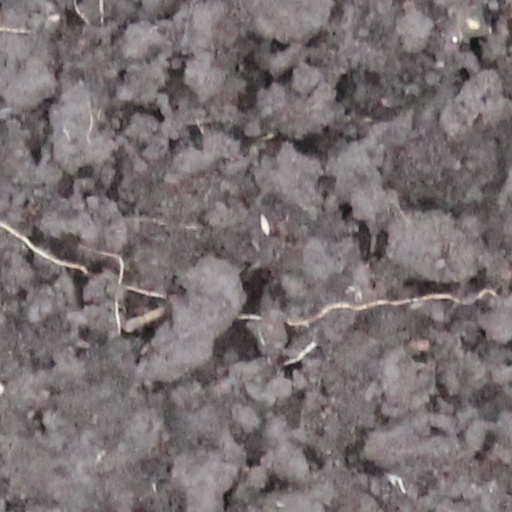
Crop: wheat